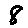
Label: 8